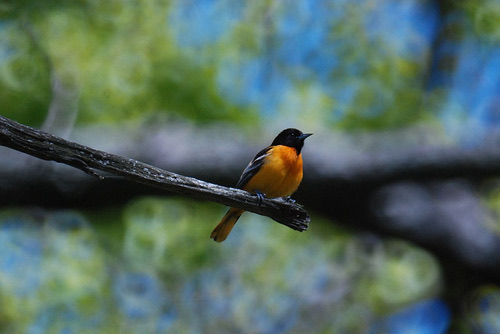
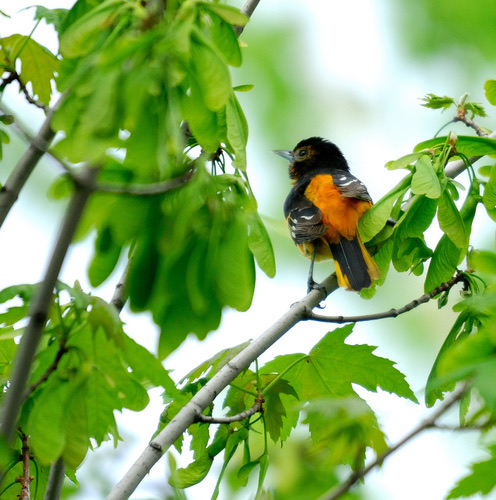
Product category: misc
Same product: yes